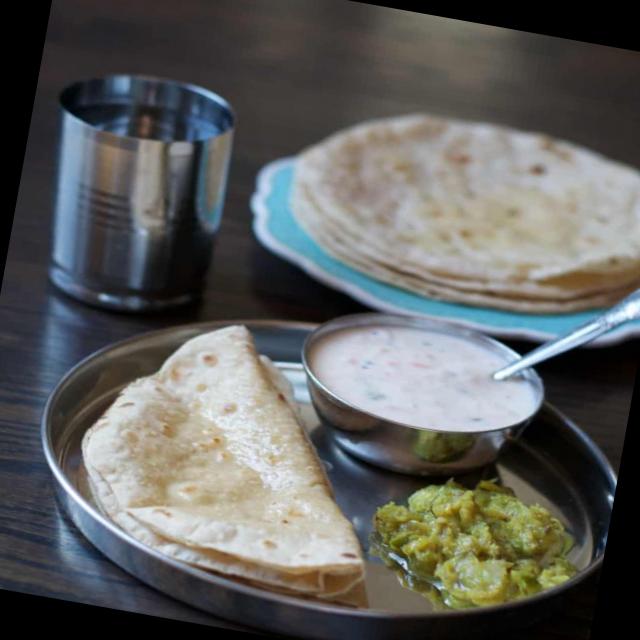
Dish: chapati